London Philharmonic Orchestra

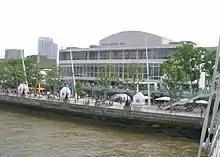
The Royal Festival Hall, London, the main base of the orchestra

The London Philharmonic Orchestra (LPO) is a British orchestra based in London. One of five permanent symphony orchestras in London, the LPO was founded by the conductors Sir Thomas Beecham and Malcolm Sargent in 1932 as a rival to the existing London Symphony and BBC Symphony Orchestras.